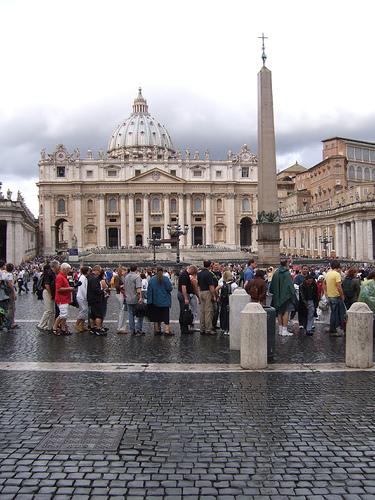
Weather: rain or strom